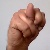
The image shows a hand gesture representing the letter 'N' in Indian Sign Language.